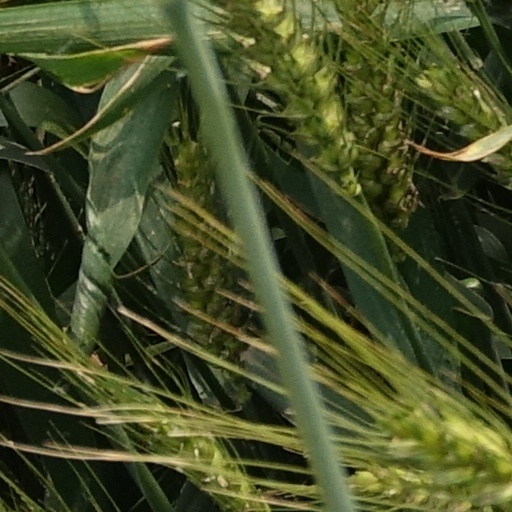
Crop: wheat